Delk M. Oden

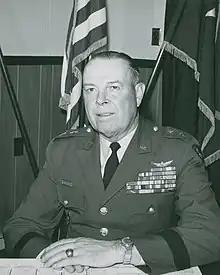

Major General Delk McCorkle Oden (13 July 191113 June 1997) was a United States Army officer who served in World War II and the Vietnam War.